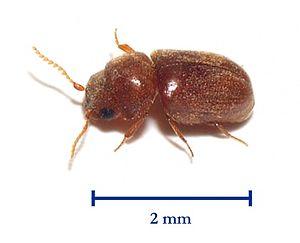
Lasioderma serricorne, en français la vrillette du tabac ou lasioderme du tabac, est une espèce d'insectes coléoptères de la famille des Anobiidae et du genre Lasioderma. Elle ressemble fortement à la vrillette du pain et à la petite vrillette.
Stegobium paniceum, en français la vrillette du pain, vrillette boulangère ou stégobie des pharmacies, est une minuscule espèce d'insectes coléoptères de la famille des Anobiidae, la seule du genre monotypique Stegobium.